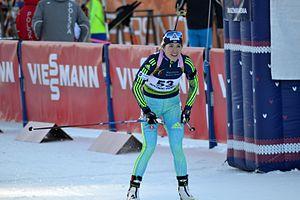
Les championnats d'Europe de biathlon 2017, vingt-quatrième édition des championnats d'Europe de biathlon, ont lieu du 25 au 29 janvier 2017 à Duszniki-Zdrój, en Pologne.